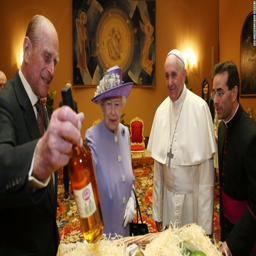
monarch and person , duke have an audience with the pope during their visit .